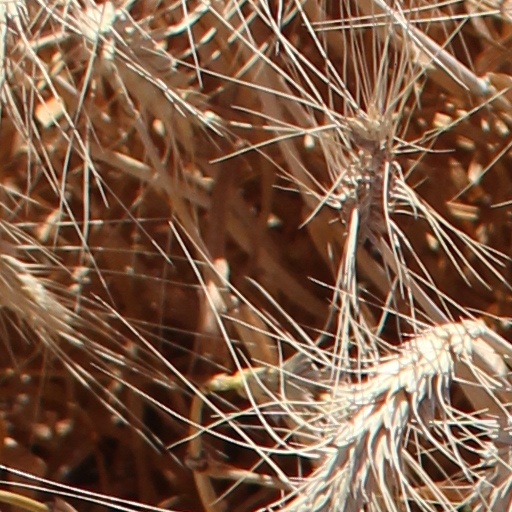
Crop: wheat